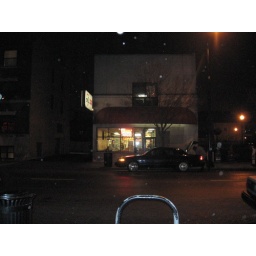
the sign in the dunkin' donuts window says &amp;quot;MTA&amp;quot;